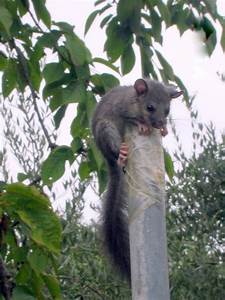
Label: scoiattolo